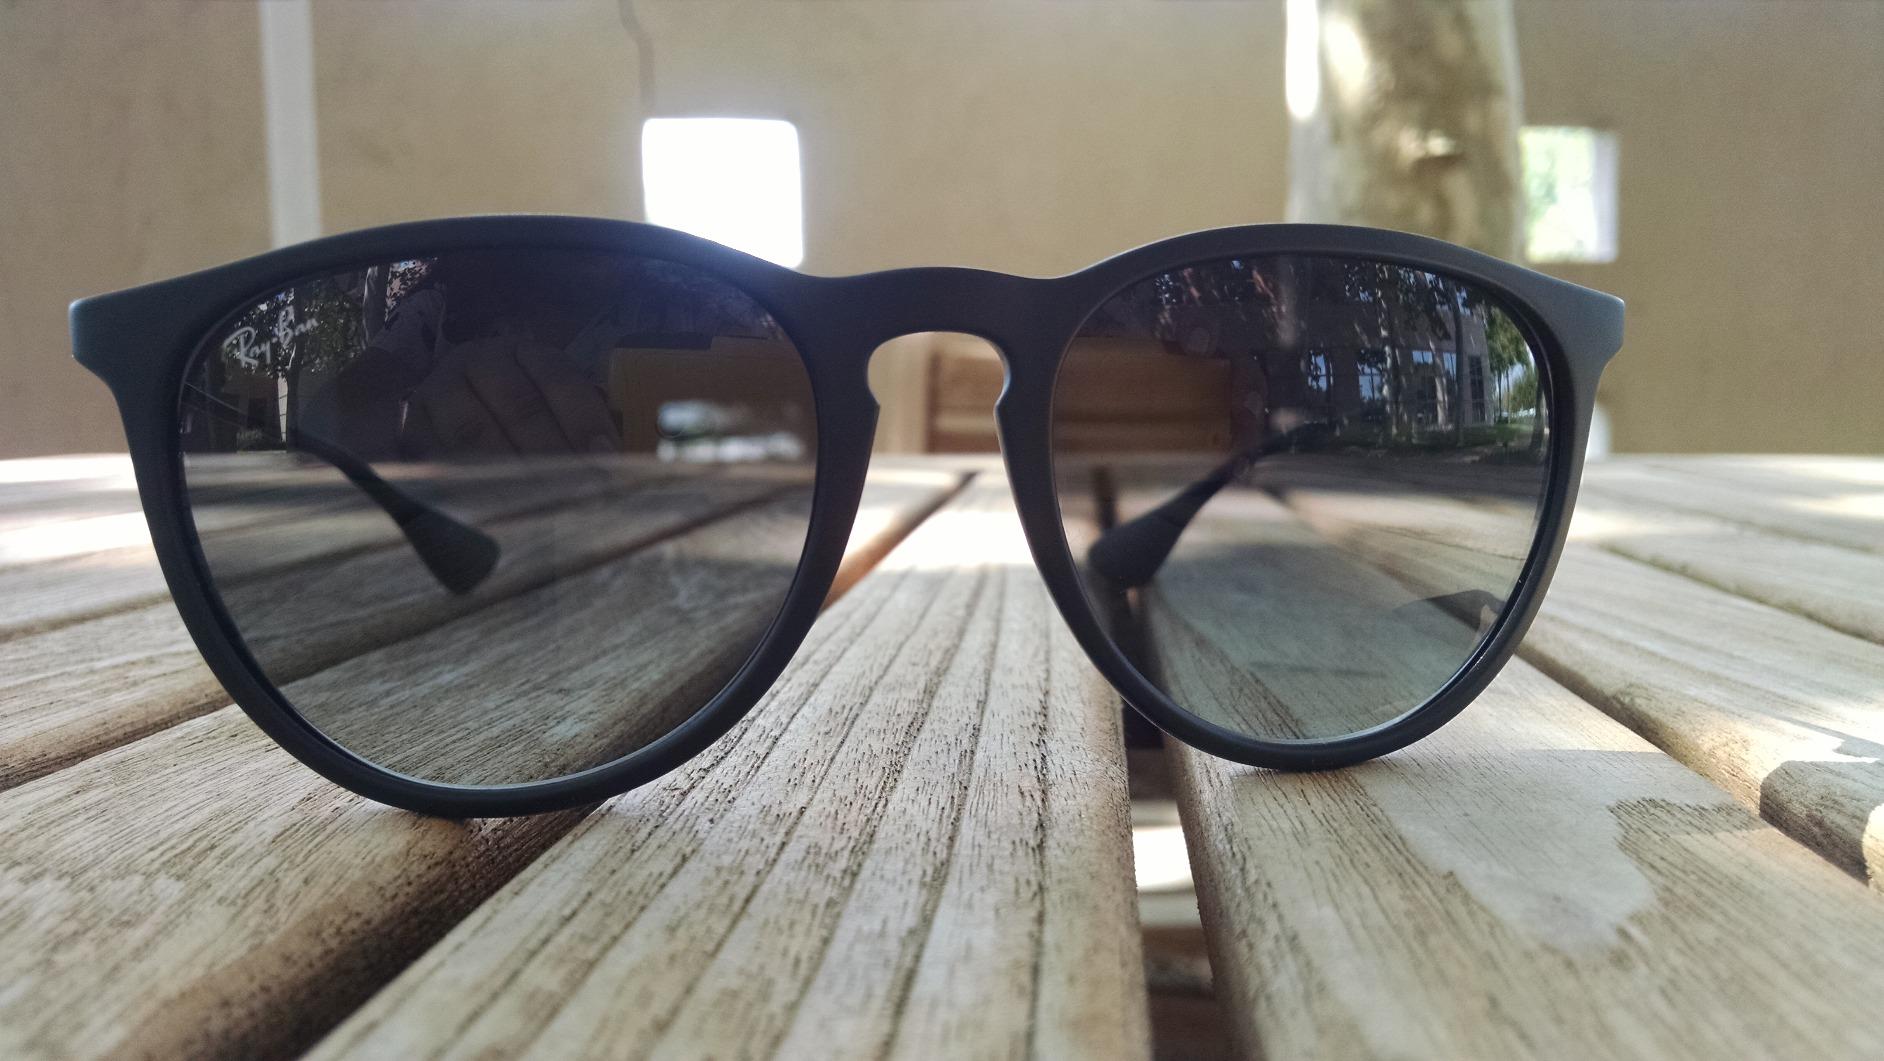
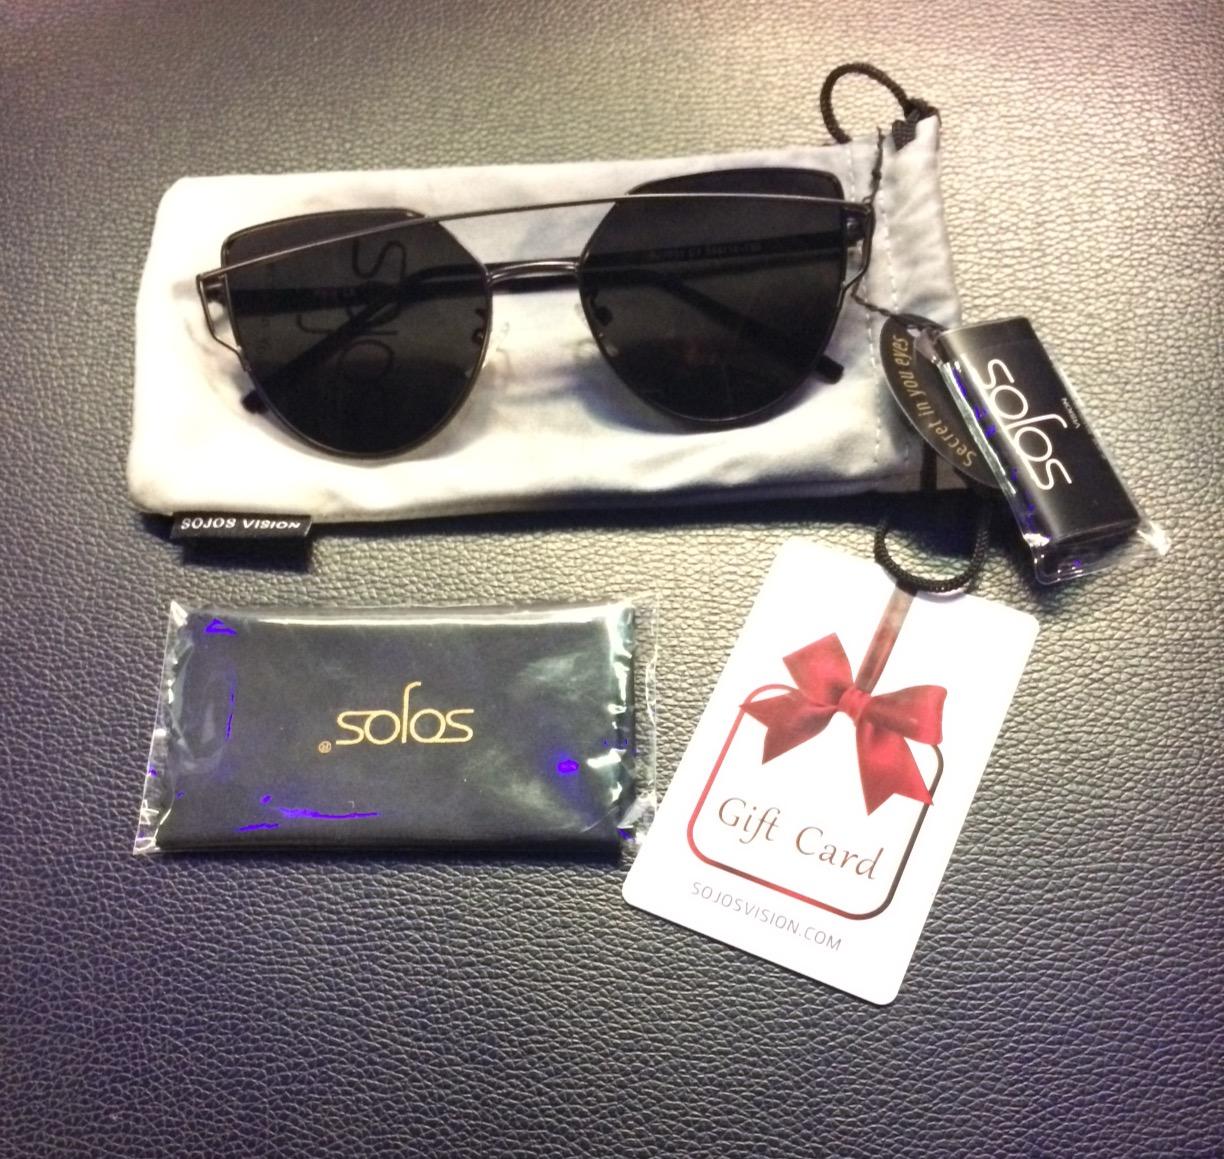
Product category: accessories_sunglasses
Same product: no